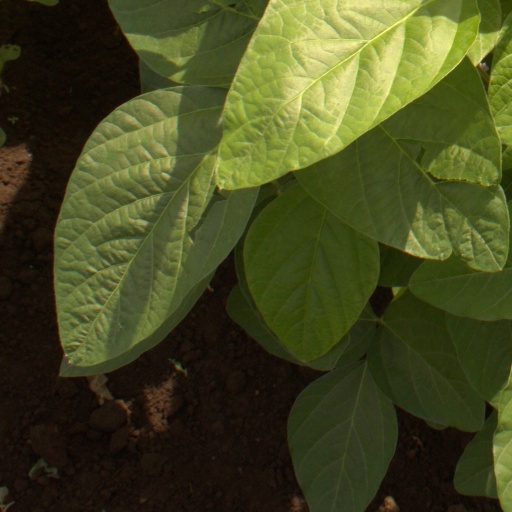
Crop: soybean